RK 62

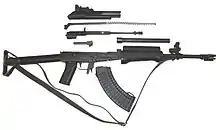
RK 62 field stripped

The RK 62 is considered a high quality AK-47 variant. The biggest single improvement, apart from the metallurgical quality of the receiver and the overall quality of the barrel, are the sights: most AK variants have the rear sight mounted on top of the gas piston housing on top of the receiver. In the RK 62 the rear sight is mounted on the rear of the receiver cover with tritium illuminated night-sights. The sight radius is doubled enhancing the accuracy along with the hammer-forged match CM barrel. Aperture rear sight on a sliding tangent with flip tritium night sight, forward hooded post, 470 mm sight radius.